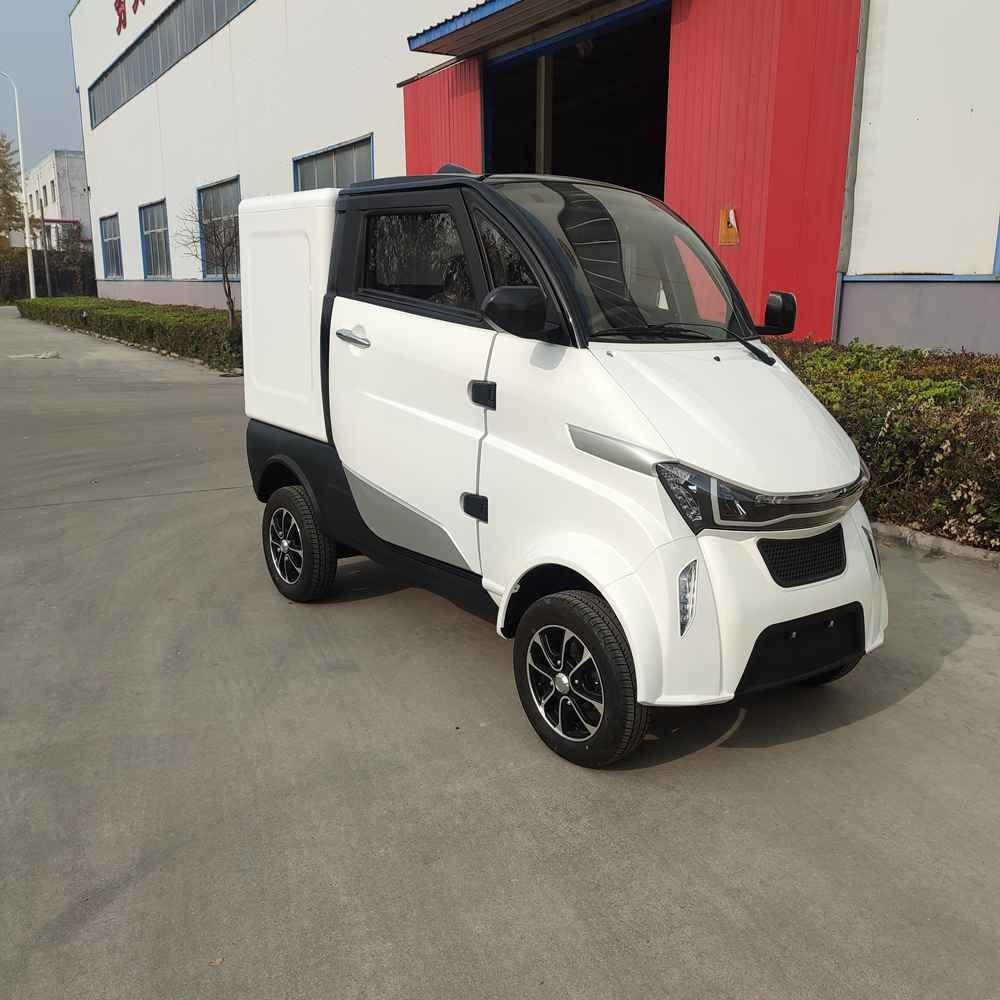
electric vehicle sales by company factory price
electric vehicle sales by company - Distributor Suppliers Factory From China Dedicated to strict high-quality management and considerate purchaser support, our experienced employees members are usually available to discuss your specifications and be certain full shopper satisfaction for electric vehicle sales by company , ev car design , best all electric cars , cheap electric cars for sale , electric car eco . Welcome worldwide customers to contact us for business and long-term cooperation. We will be your reliable partner and supplier. The product will supply to all over the world, such as Europe, America, Australia,Iraq , Libya ,Doha , Kenya .If you are for any reason unsure which product to select, do not hesitate to contact us and we are going to be delighted to advise and assist you. This way we are going to be providing you with all the knowledge needed to make the best choice. Our company strictly follows Survive by good quality, Develop by keeping good credit. operation policy. Welcome all the clients old and new to visit our company and talk about the business. We have been looking for more and more customers to create the glorious future. A Decade of Excellence: Our Journey and Commitment to Quality Founded in 2010, our company has grown into a prominent player in the industry, occupying an area of 20,000 square meters and employing nearly 200 dedicated professionals. Over the past decade, we have established a reputation for quality and reliability, making significant inroads into the African and South Korean markets. Comprehensive Procedures and Rich Production Experience One of the cornerstones of our success is our comprehensive procedures. From the initial design phase to the final product, every step is meticulously planned and executed. Our rich production experience ensures that we can handle diverse requirements and deliver products that meet the highest standards of quality. Reliable Product Quality Quality is not just a buzzword for us; it is a commitment. Our stringent quality control measures ensure that each product we manufacture meets international standards. This dedication to quality has earned us the trust of clients across Africa and South Korea, who rely on our products for their durability and performance. Invitation to Collaborate We are always open to new partnerships and collaborations. We invite you to visit our factory, witness our production processes firsthand, and discuss potential cooperation opportunities. Our team is ready to provide you with the best solutions, tailored to meet your specific needs. Conclusion: Join Us on Our Journey As we continue to grow and evolve, we remain committed to maintaining the highest standards of quality and service. We look forward to welcoming you to our factory and exploring the possibilities of working together. Thank you for considering us as your partner in success. Price List please click here to download the wholesale price. please click on the below links to download the details/ user manuals. electric vehicle jinma1001 EEC L2e electric cars jinma1002 eec l5e with BOX or Pickup cheapest electric car jinma1003 with take away box electric cars for sale jinma2001 EEC L6e electric suv jinma2002 EEC L6e BOX or Pickup or Cooling box best electric suv jinma2003 with take away box ev suv jinma2004 EEC L7e BOX or Pickup or Wing Box or Cooling/Heating Box or A Dump Truck best electric cars Youtube Videos: Electric Vehicle jinma2001 EEC approved L6E 105ah electric suv jinma2002 with Cargo Box EEC L6e-BP electric car for sale jinma2003 for food delivery electric truck jinma2004 L7e EEC COC wholesale Electric Tricycle jinma1001 L2e EEC COC small electric car jinma1002 with Cargo Box L5e EEC cheapest ev jinma1003 Fast charging system 105ah Takeaway Box Electric Scooter Manufacturer Electric Vehicle Manufacturer Please contact our whatsapp number to place the bulk order!
Brand: RooderEV
Category: Vehicles & Parts > Vehicles > Motor Vehicles > Cars, Trucks & Vans > Non-Electric Vehicles